Eels (band)

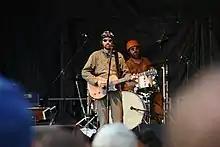
Eels in 2006, back as a rock combo after a string quartet tour

Eels' next album, "Blinking Lights and Other Revelations", was released on April 26, 2005, and was the band's first release for new label Vagrant Records. It is a 33-track double album. Contributions were made by Tom Waits, Peter Buck, John Sebastian (The Lovin' Spoonful), Jim Jacobsen, and Butch.